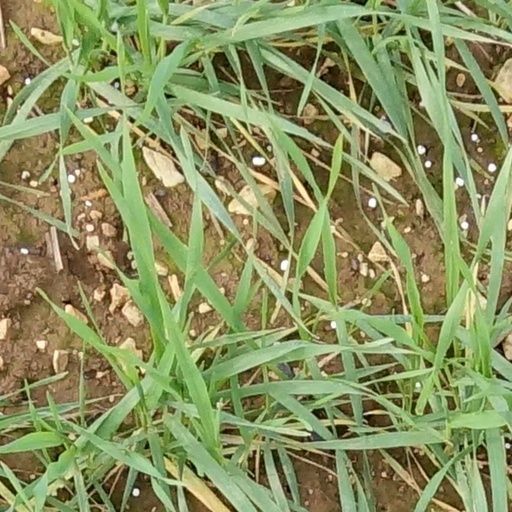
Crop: wheat